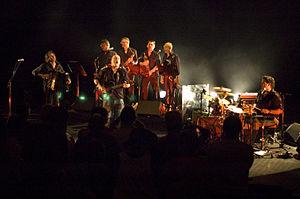
Pont-l'Abbé 2010
Red Cardell est un groupe de rock indépendant français, originaire de Quimper, en Bretagne. Il est formé en 1992 par Jean-Pierre Riou, Jean-Michel Moal et Ian Proërer. Après le départ de ce dernier en 2001, Manu Masko devient le batteur du groupe jusqu'en 2015.